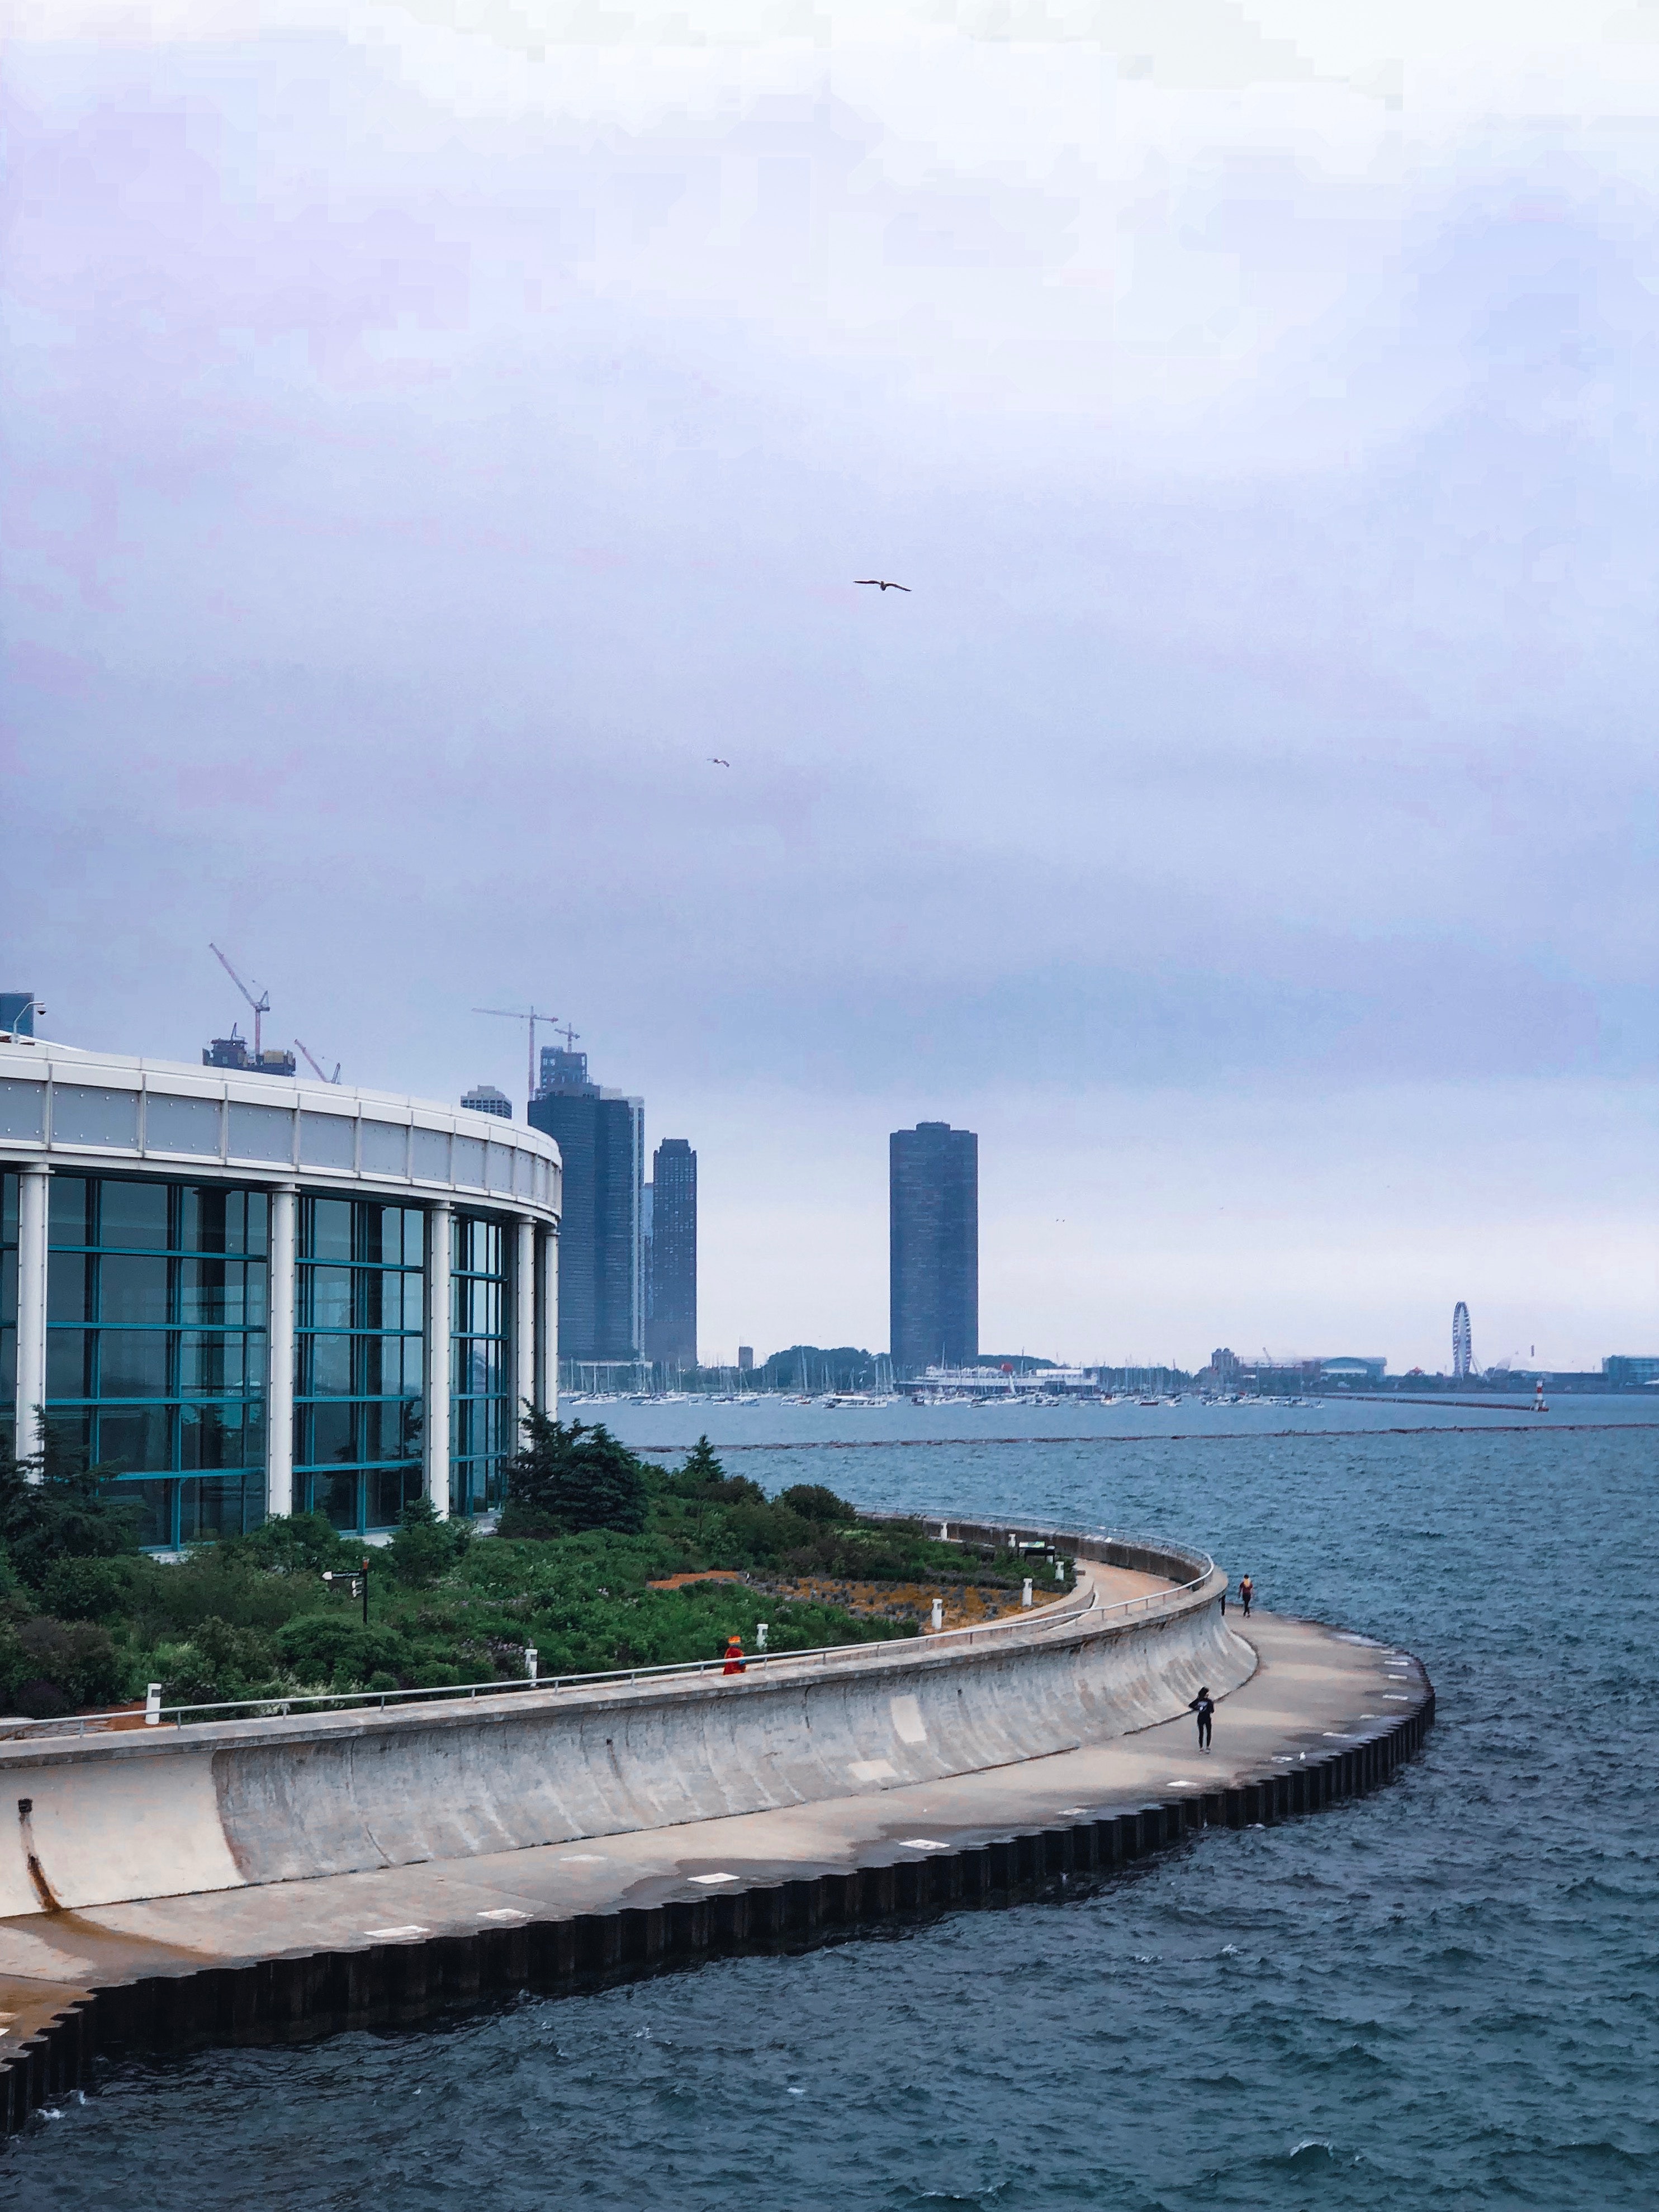
water, sky, water transportation, city, sea, architecture, vehicle, boat, urban area, cloud, river, ocean, calm, horizon, watercraft, tourism, skyline, skyscraper, ferry, cityscape, building, channel, ship, vacation, motor ship, coast